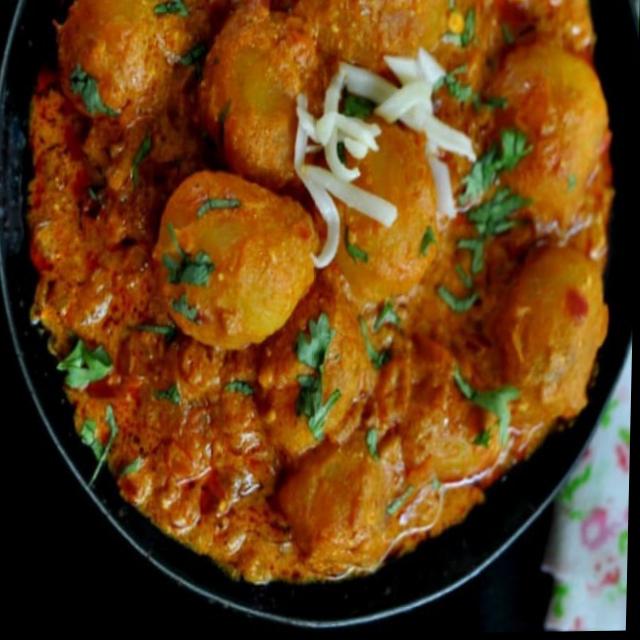
Dish: dum_aloo